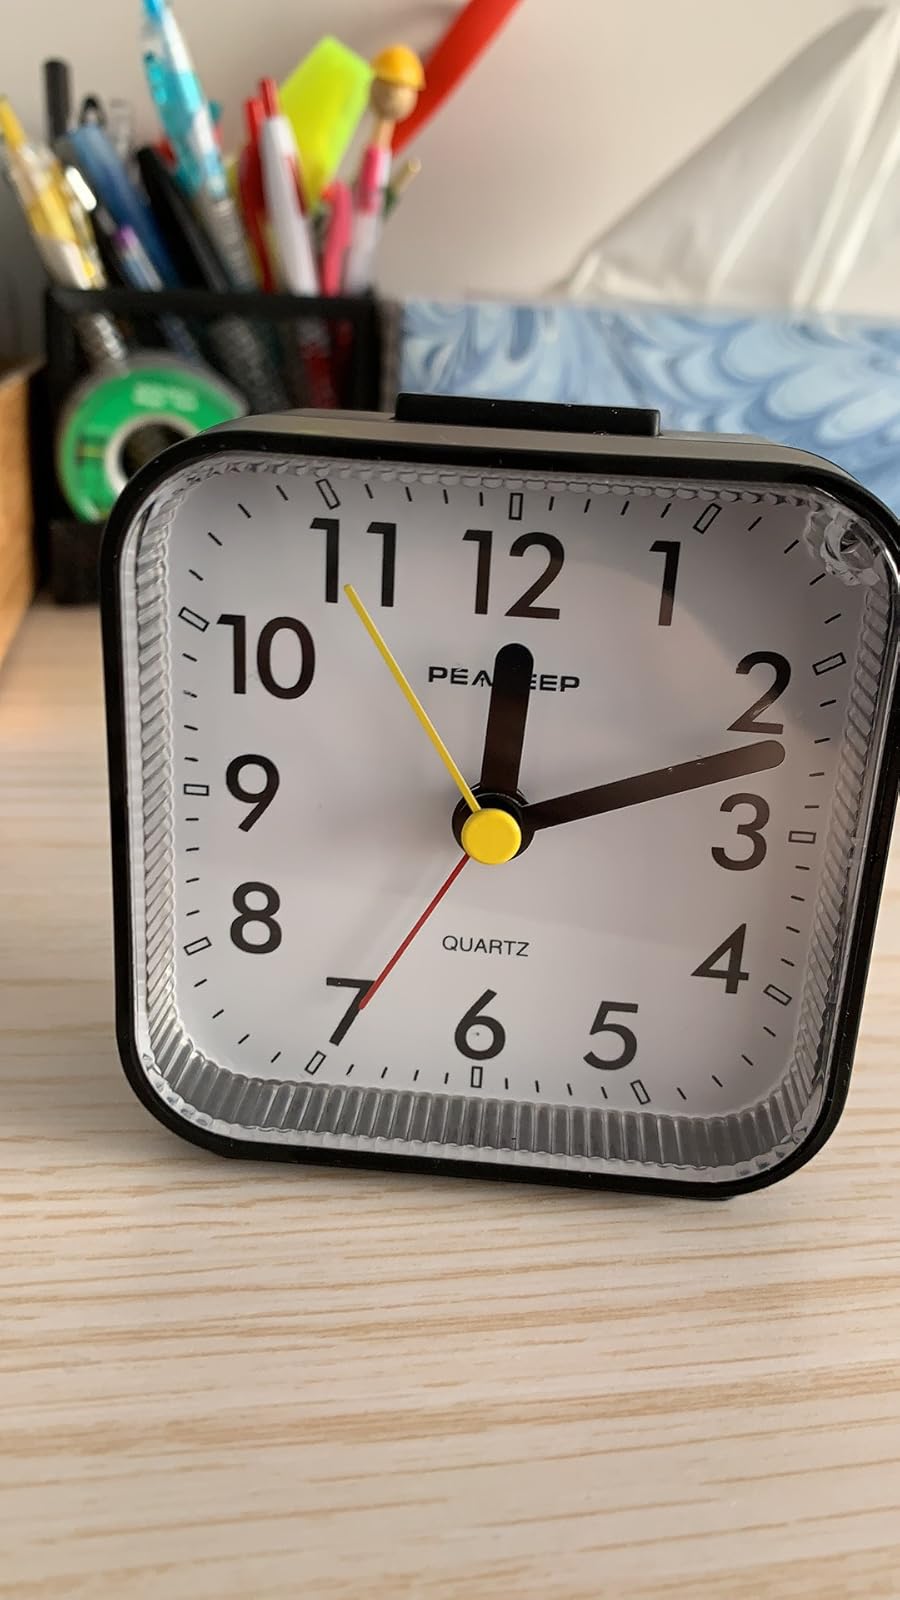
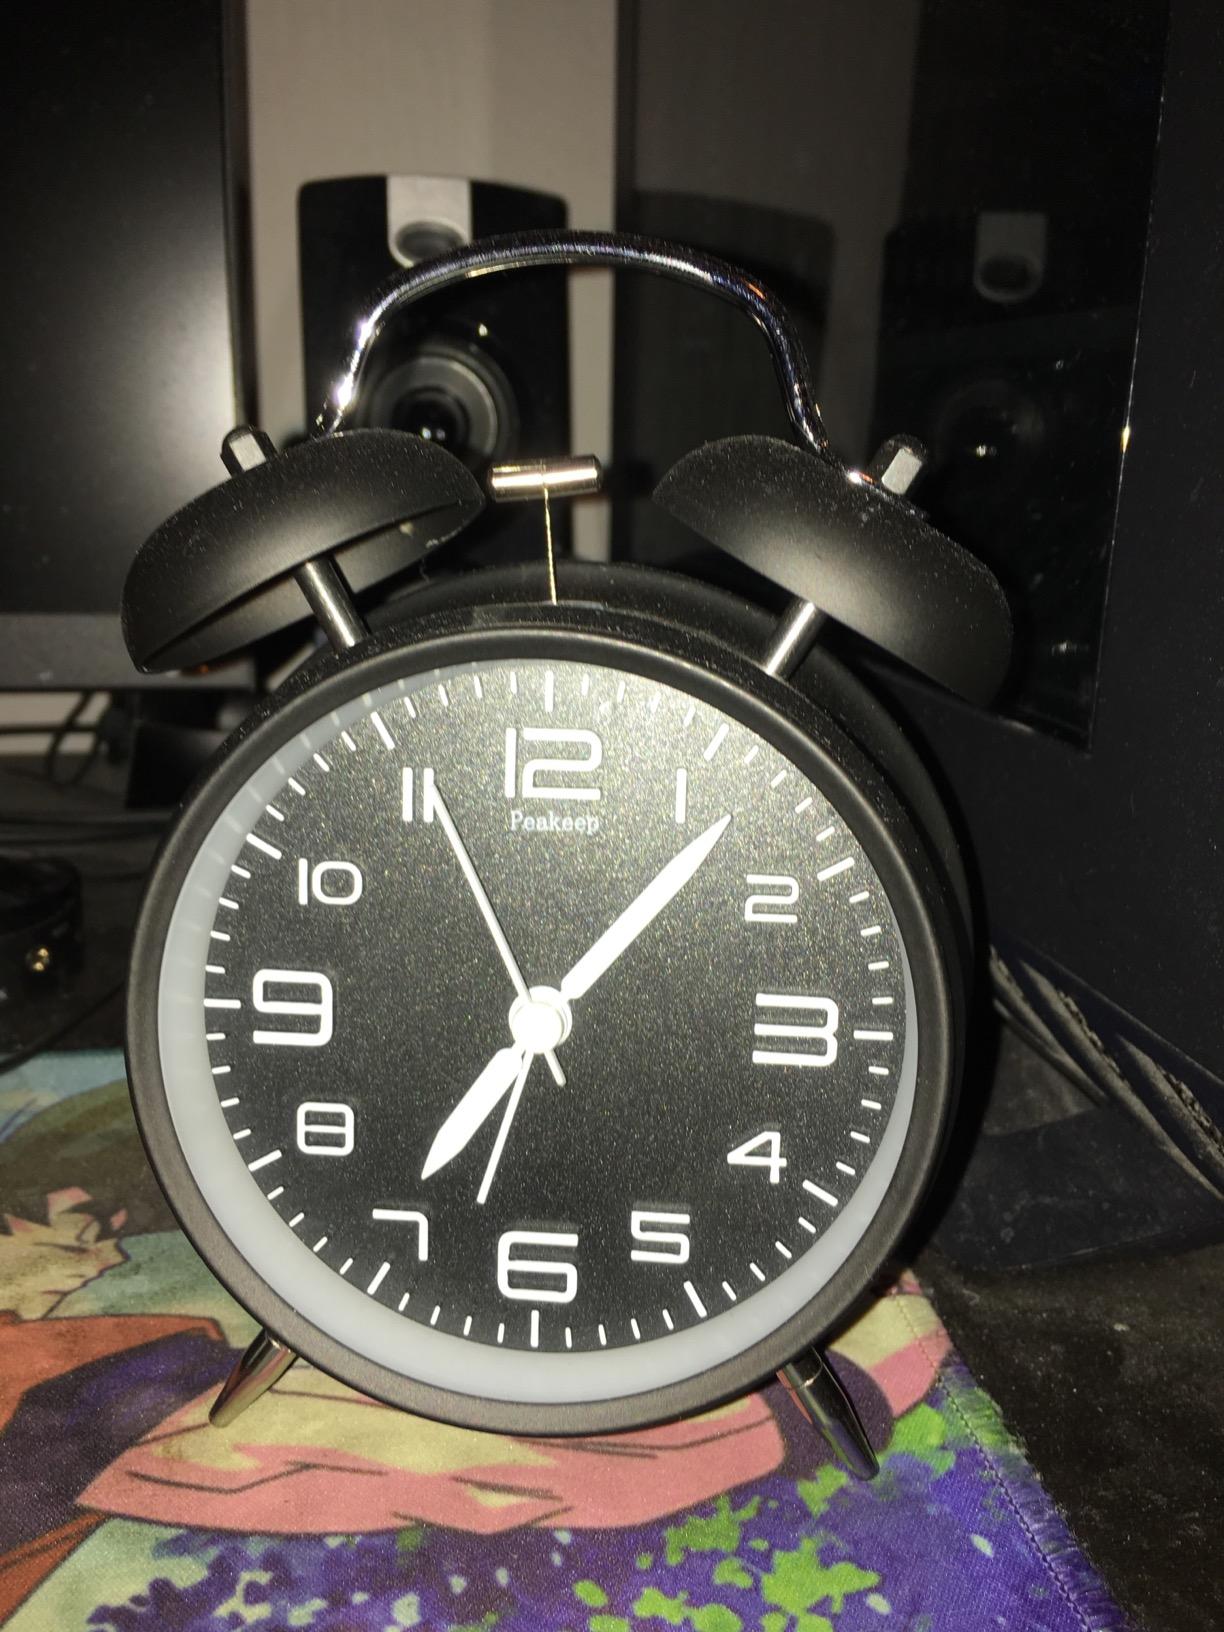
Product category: clock
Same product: no